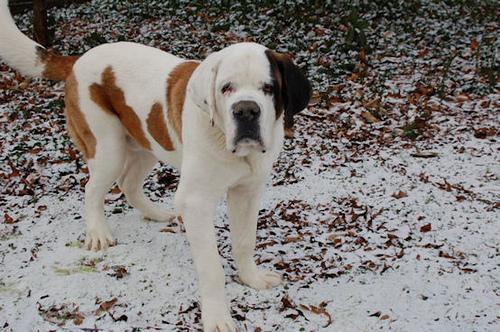
saint bernard